A Heidelberg Romance

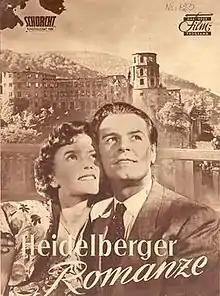

A Heidelberg Romance is a 1951 West German romance film directed by Paul Verhoeven and starring Liselotte Pulver, O.W. Fischer and Gardy Granass. The film set a template for portraying German-American relations.